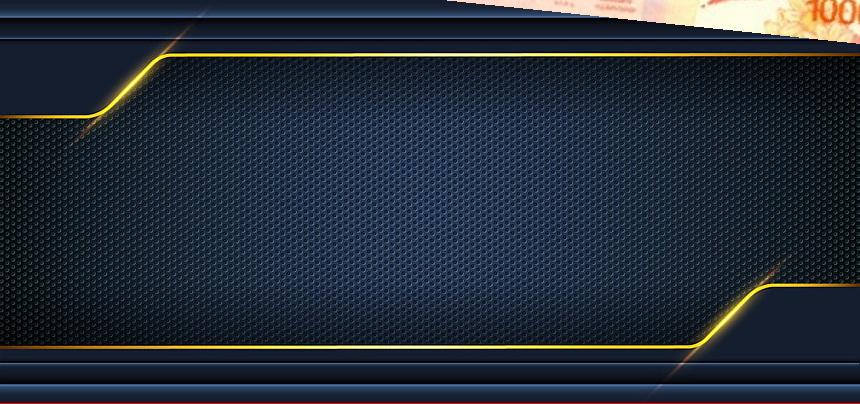
Denominación: 1000